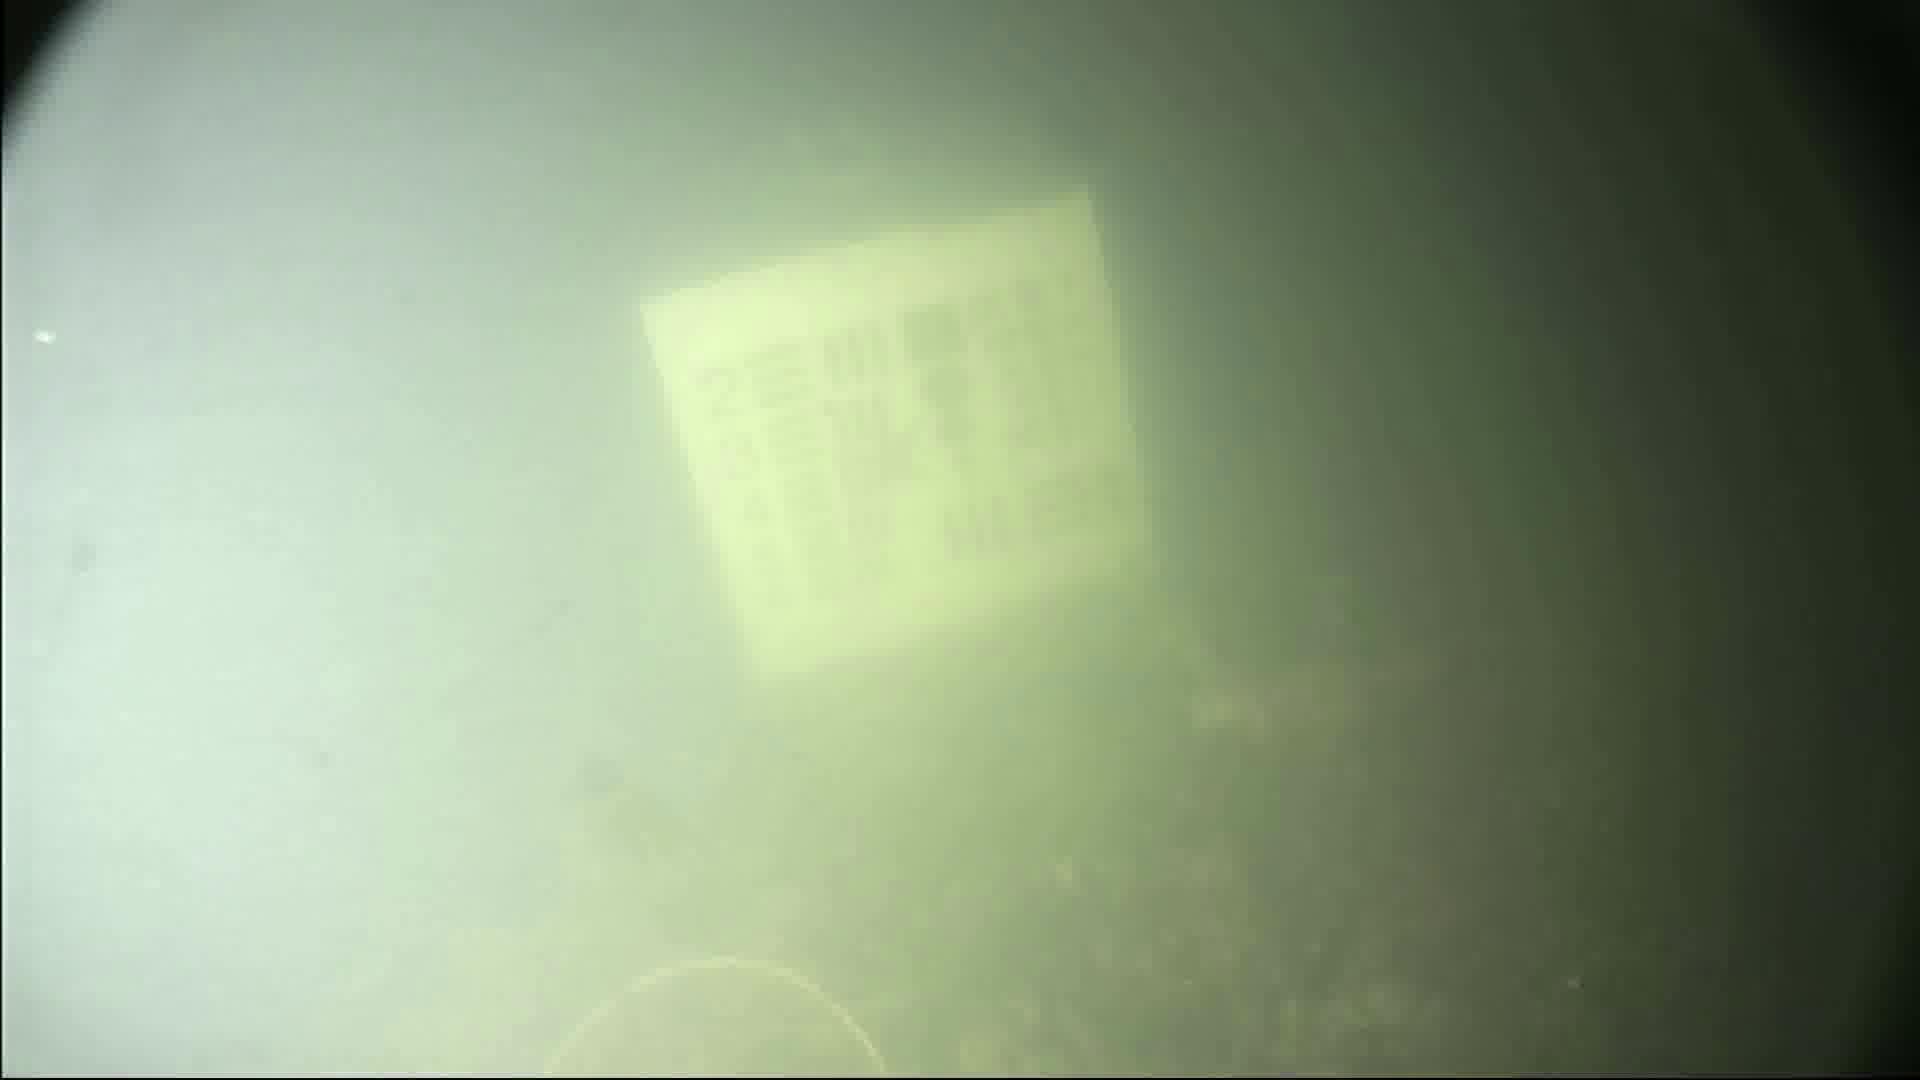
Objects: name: crab